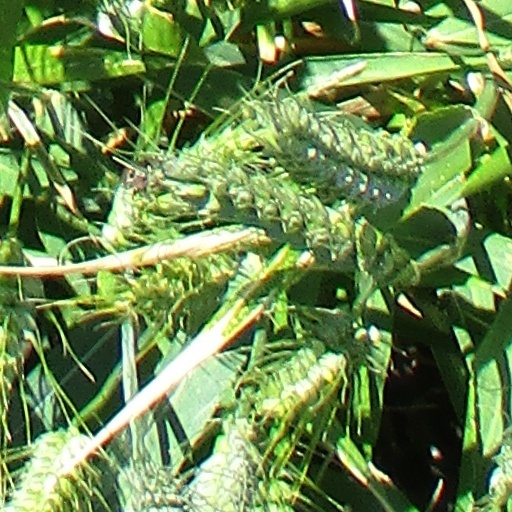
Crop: wheat